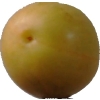
Label: cherry_wax